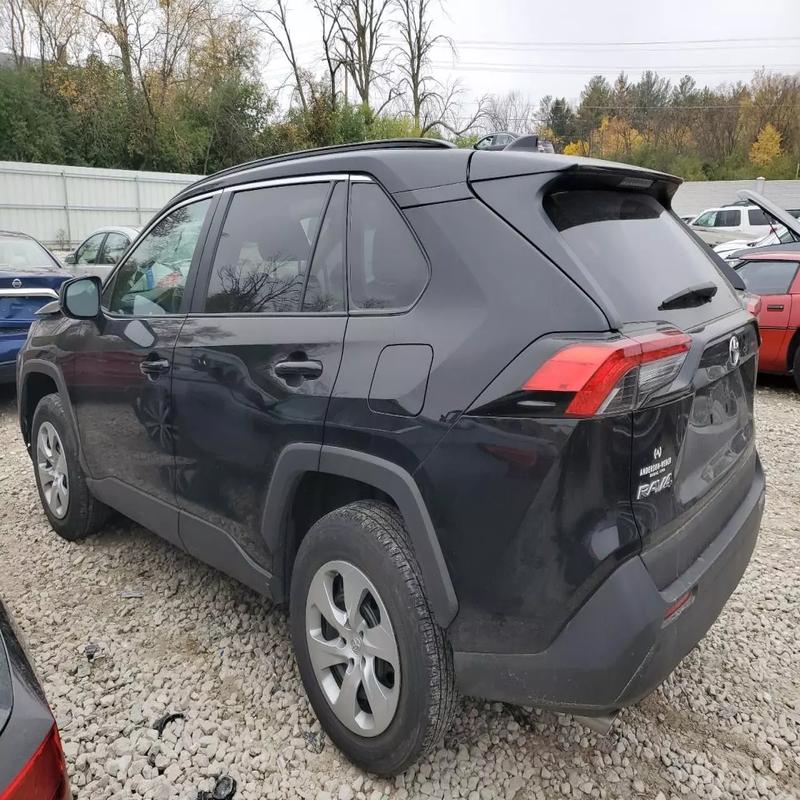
Aucun dommage détecté.
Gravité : aucun